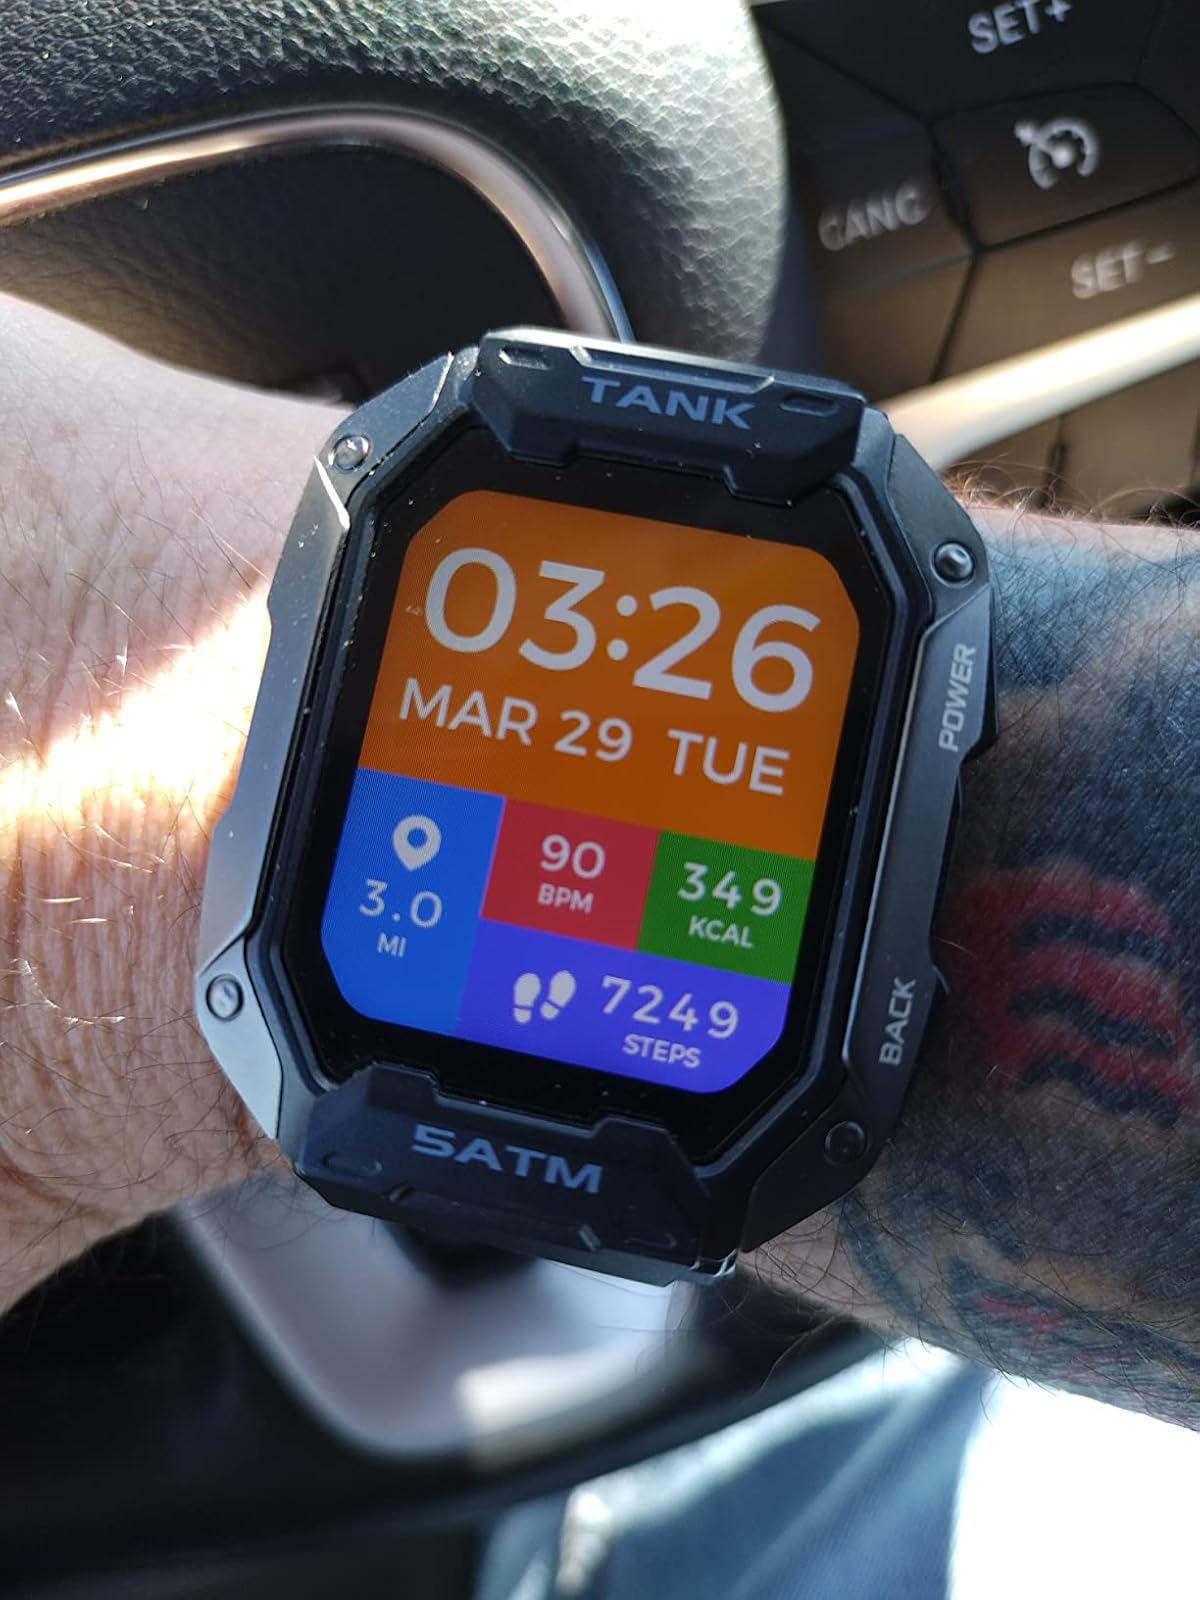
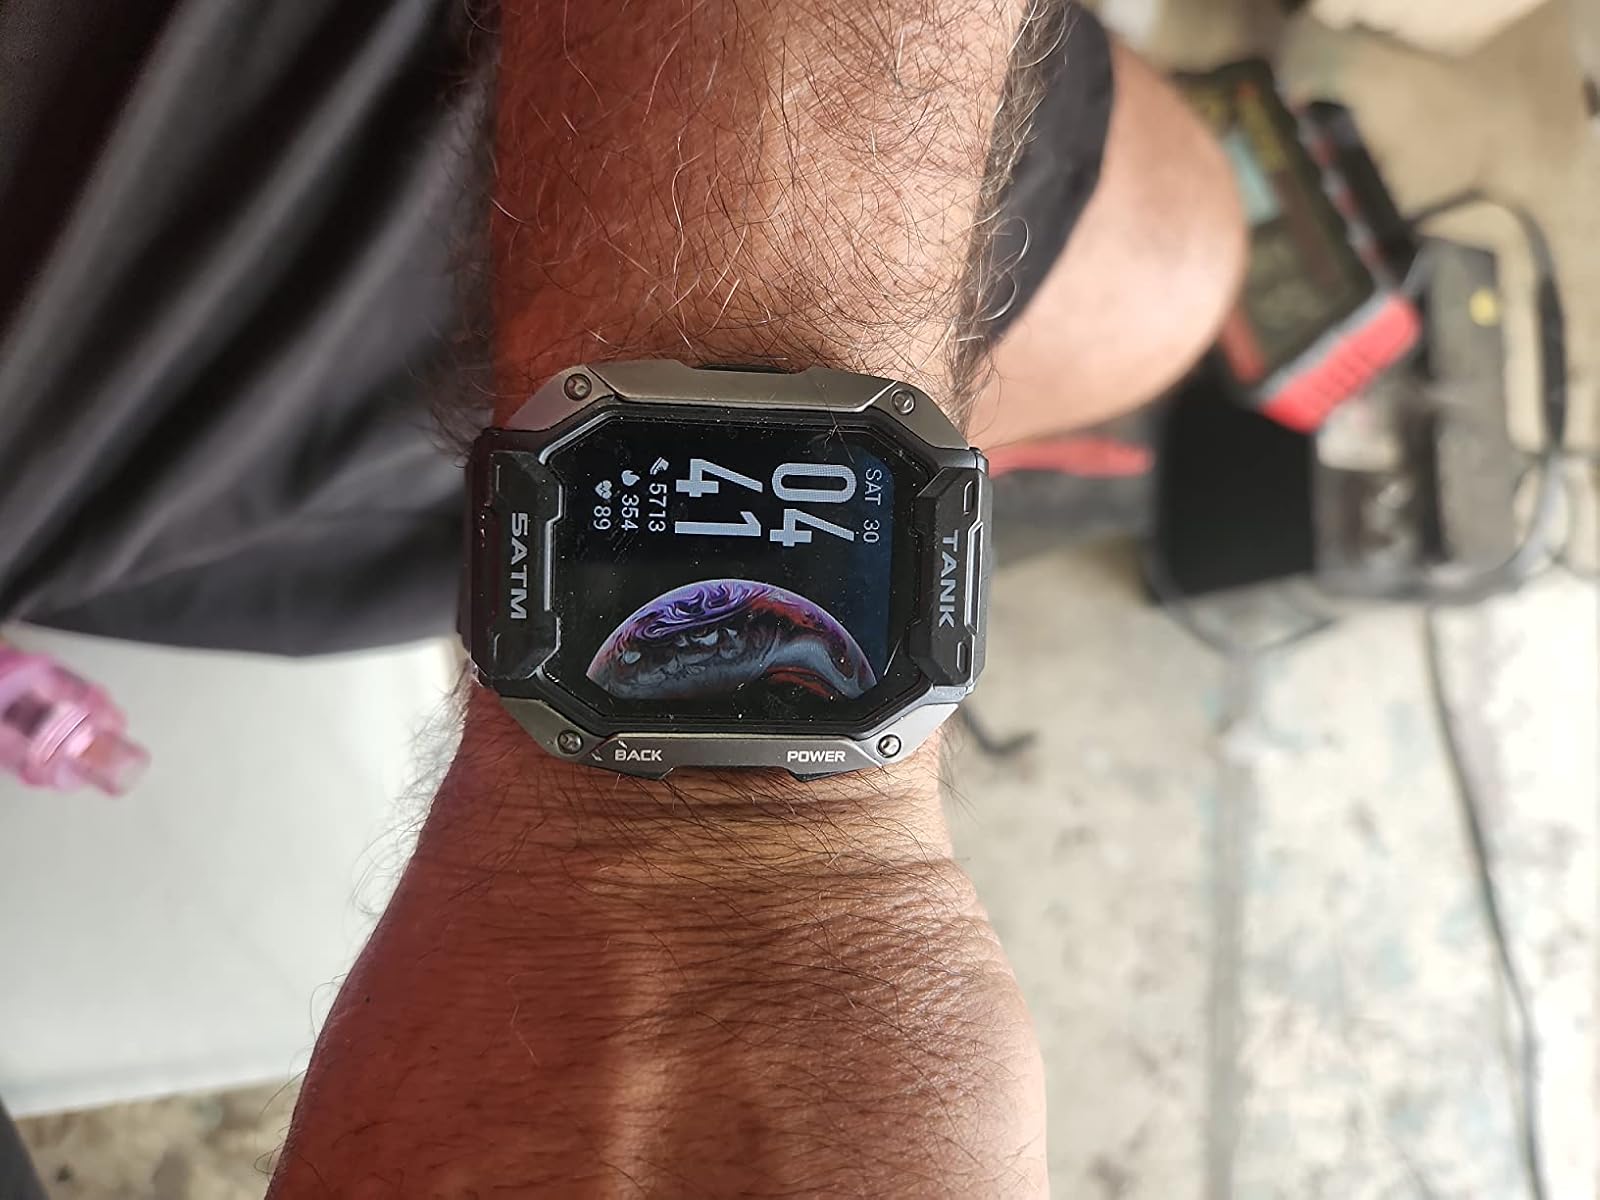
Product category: smartwatch
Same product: yes